Beach volleyball

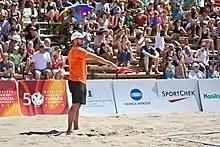
A linesman signals that a ball is "in"

FIVB regulations state that the ball must be spherical and made of water resistant, flexible material, such that it is appropriate for outdoor conditions. A beach volleyball ball has a circumference of 66–68 cm, a weight of 260–280 g and an inside pressure of 0.175–0.225 kg/cm. In 2022, the official ball of the AVP (Association of Volleyball Professionals) tour is the Wilson OPTX AVP, and the official ball of the FIVB (Fédération Internationale de Volleyball) beach volleyball tour is the Mikasa VLS300. This ball was replaced with the new Mikasa Beach Pro BV550C, and was introduced in 2023.